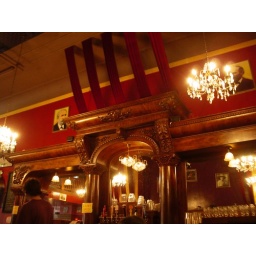
The bar in the pioneer building